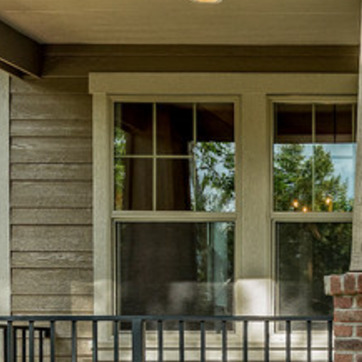
Material: glass